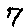
Label: 7